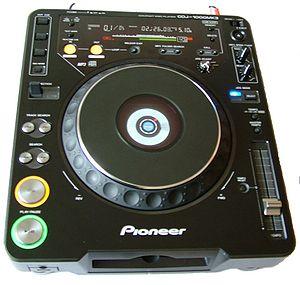
La gamme Pioneer CDJ, dont le nom résulte de l'association des sigles « CD » et « DJ », correspond à l'ensemble des platines CD « à plat » destinées aux DJ créées et commercialisées par la marque japonaise Pioneer DJ. Ces platines étaient initialement conçues pour la lecture de CD audio, puis de CD-ROM contenant des fichiers audio ; depuis 2007 et le modèle CDJ-400, elles peuvent également lire des fichiers audio à partir de divers autres supports, comme les périphériques USB, un ordinateur ou un DVD, mais le design et les contrôles des appareils rappellent essentiellement la manipulation d'un CD audio qui tournerait dans le lecteur.